Harry S. Pepper

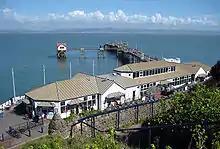
Mumbles Pier

Harry Stephen Pepper (27 August 1891 – 26 June 1970) was a British pianist, songwriter, composer, actor, and BBC producer, whose career stretched from Edwardian era seaside entertainments to BBC television in the 1950s.